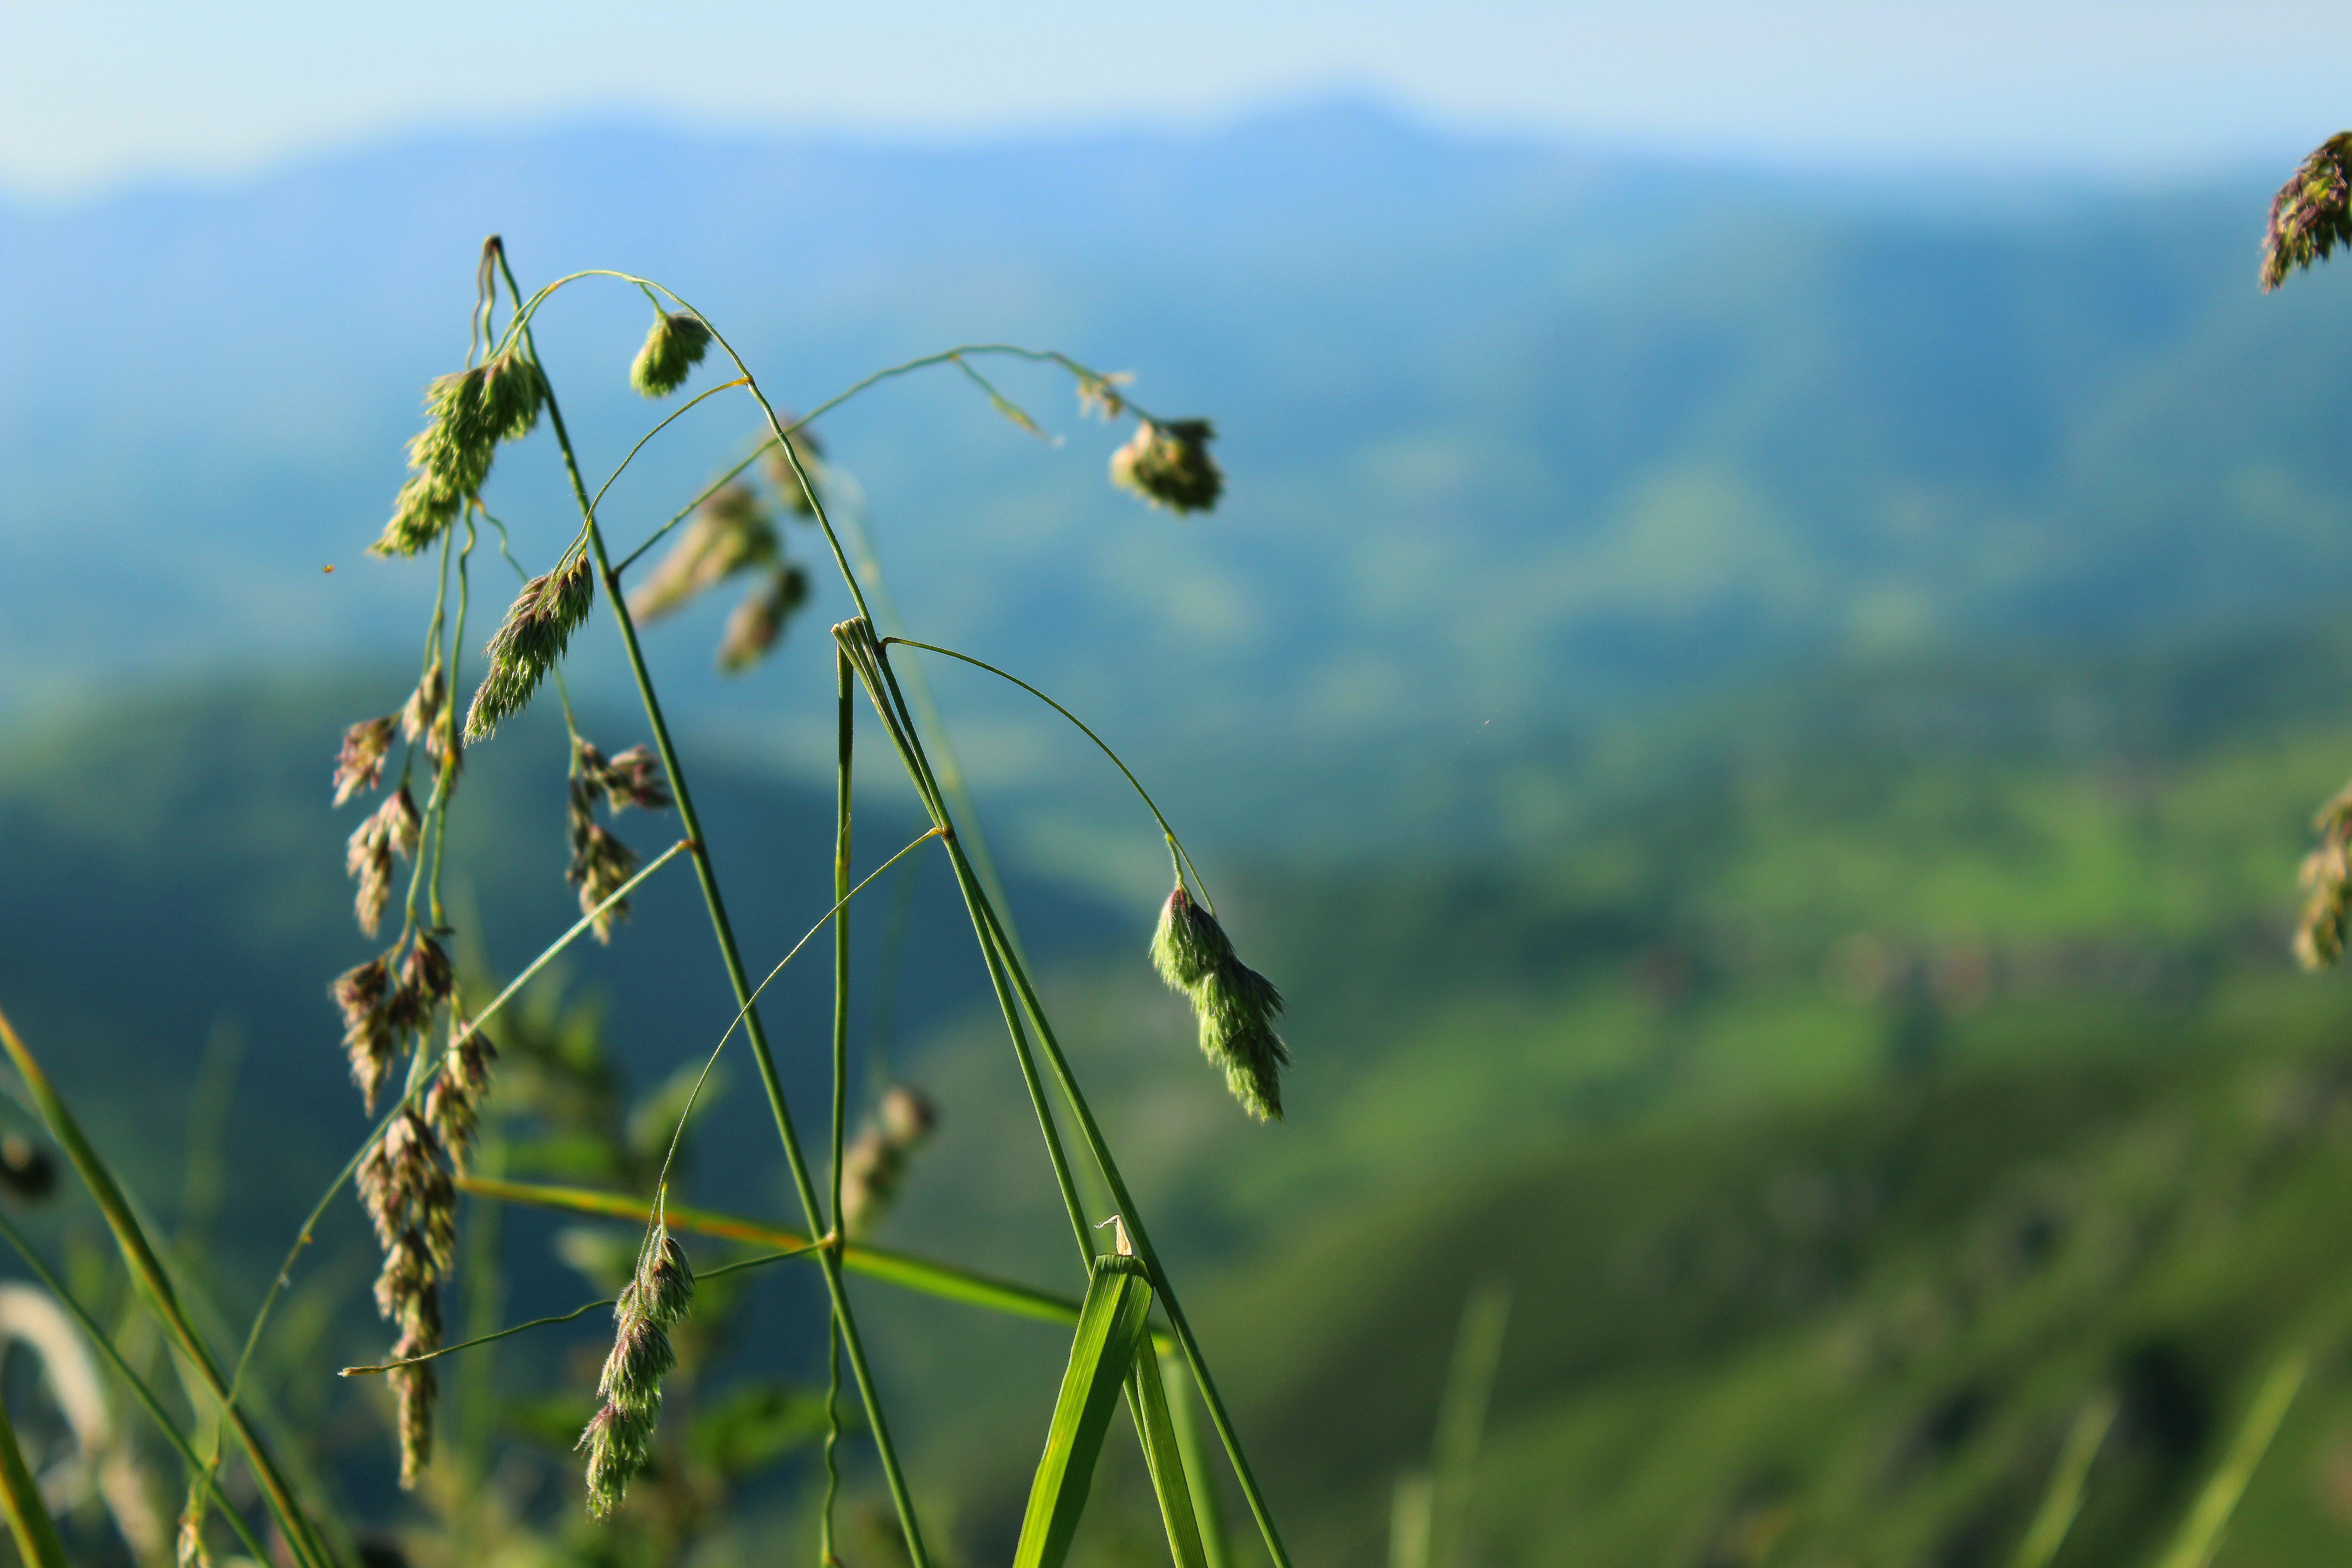
landscape, tree, water, nature, grass, branch, cloud, plant, sky, field, meadow, prairie, sunlight, morning, leaf, flower, green, agriculture, flora, plants, wildflower, grassland, habitat, views, macro photography, rural area, natural environment, grass family